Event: Nepal Earthquake
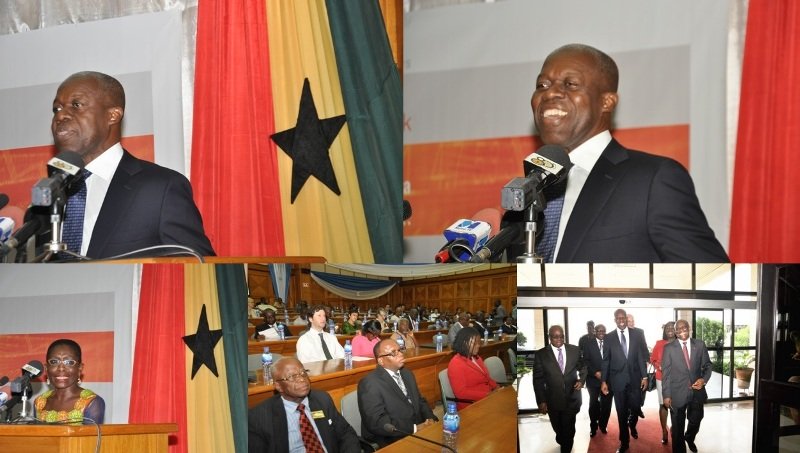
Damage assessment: no_damage